TDECU Stadium

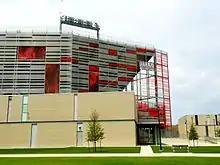
Cougar Cage Exterior - Southeast Corner of TDECU Stadium

TDECU Stadium contains a plaza area outside the northeast entrance recognizing the historical significance of Houston Cougar football, including a statue of College Football Hall of Fame Coach Bill Yeoman. Coach Yeoman not only invented the triple option Veer offense which revolutionized college and high school football, he led the Cougars to four Southwest Conference (SWC) titles, two Cotton Bowl victories and 11 Top 20 finishes in the AP Poll while helping to pioneer the integration of college football in Texas in the 1960s. In addition to the Yeoman statue, Legends Plaza contains displays commemorating the accomplishments of Heisman Trophy winner Andre Ware and Lombardi Award winner Wilson Whitley, as well as a bronze Cougar donated by the Brezina family who had six brothers and a grandson play football for UH throughout the decades.